Swedish House Mafia

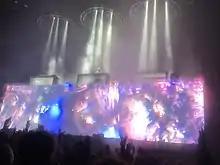
Swedish House Mafia at Tinderbox during the tour

On 2 May 2019, Swedish House Mafia played the first of three shows at the Tele2 Arena in Stockholm as part of their 2019 tour — to be named "Save the World", after their 2011 single of the same name. The three nights saw a new stage design featuring wall-to-wall projection and a platform built into the stage. Their setup also changed adding drum samplers manned by Ingrosso and a synthesizer manned by Axwell on opposite sides of the stage, whilst Angello was in the middle with CDJs and all three meeting in the middle to a DJ. Approximately 120,000 people saw the group's first show since Ultra Miami 2018. Building on the promise of new music, two new IDs were played during the event. One, which has been given the working title "Underneath It All" featuring Mike Posner was expected to be their next single.